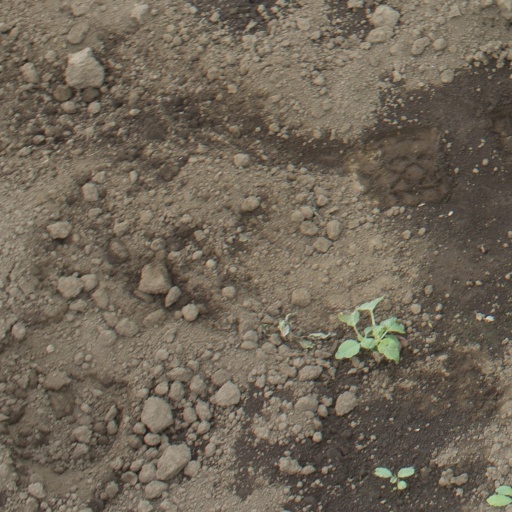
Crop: soybean